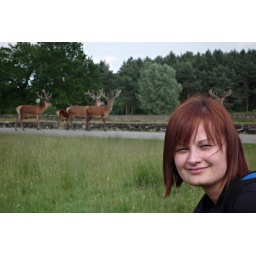
white wine from plastic cups in the park on the way home from work. classy!